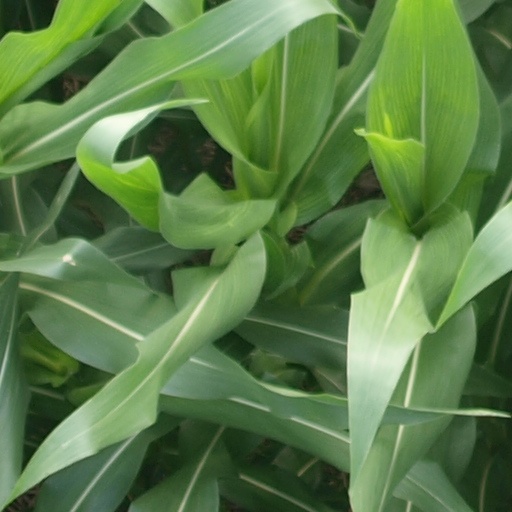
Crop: maize; corn